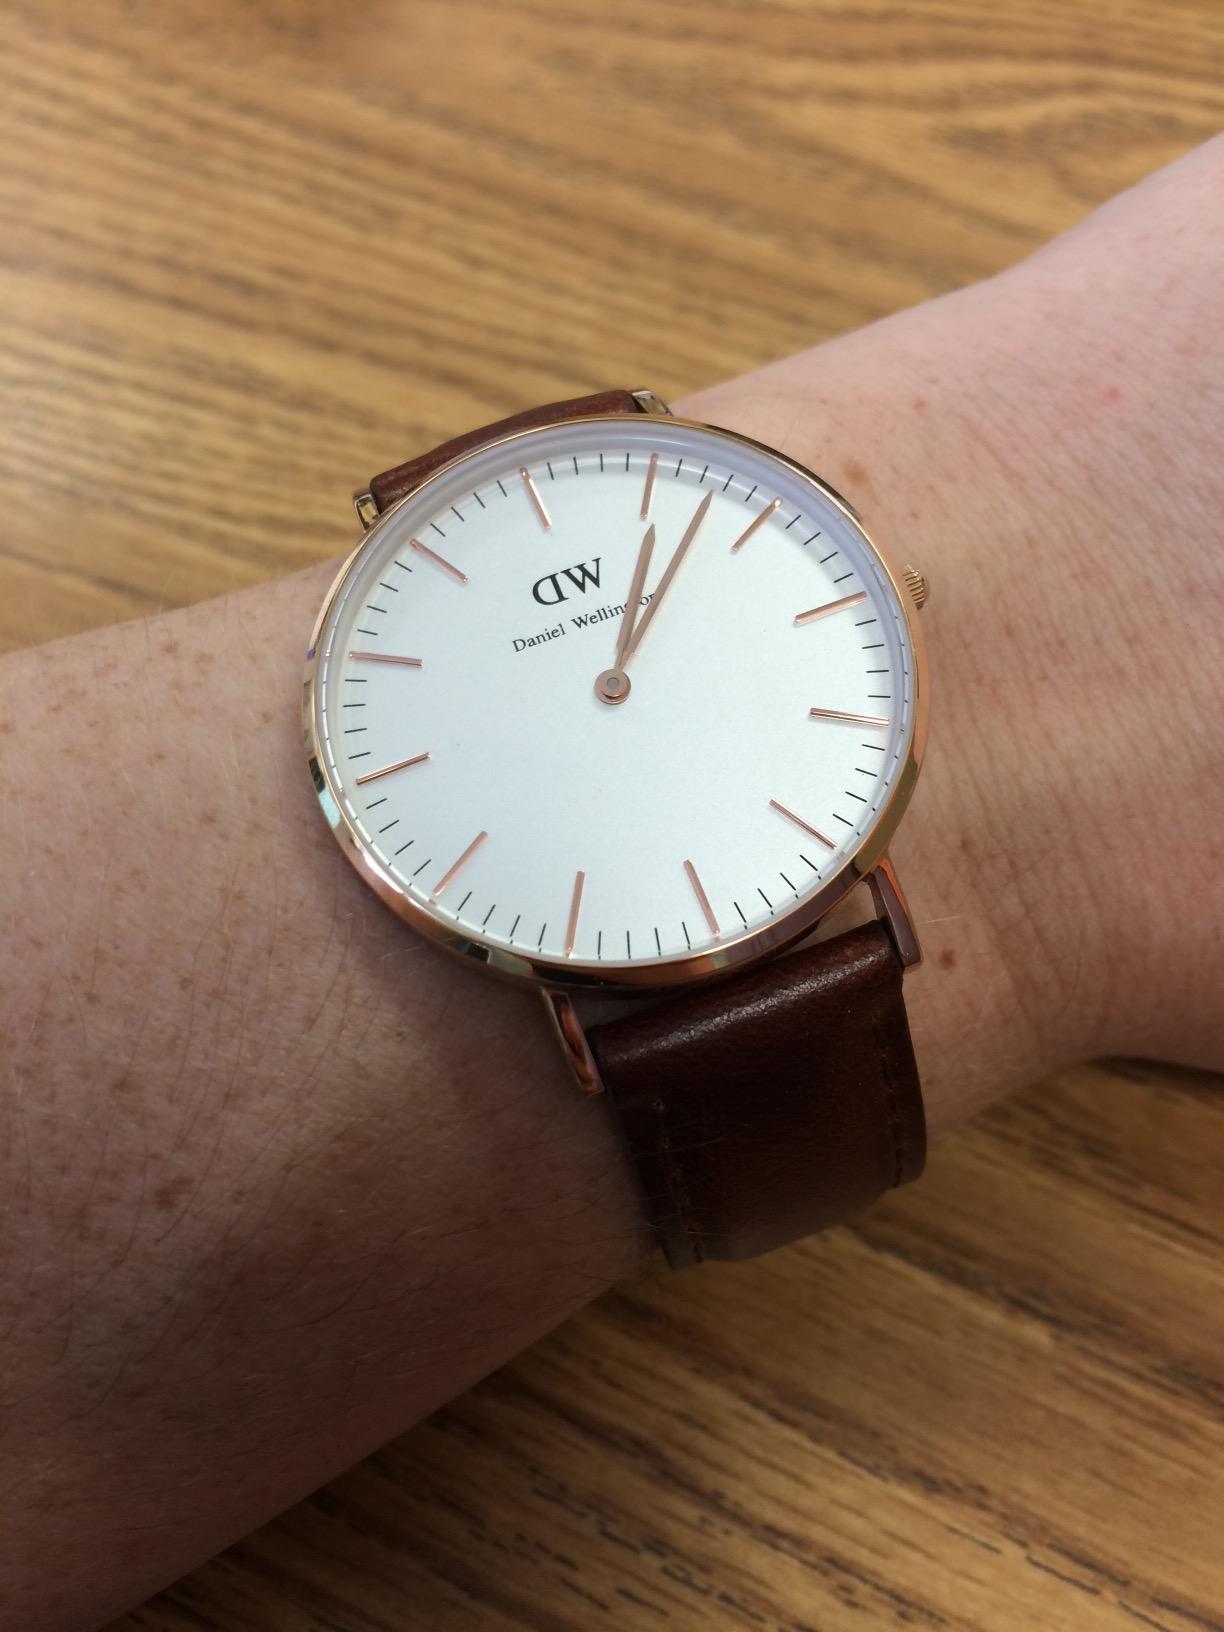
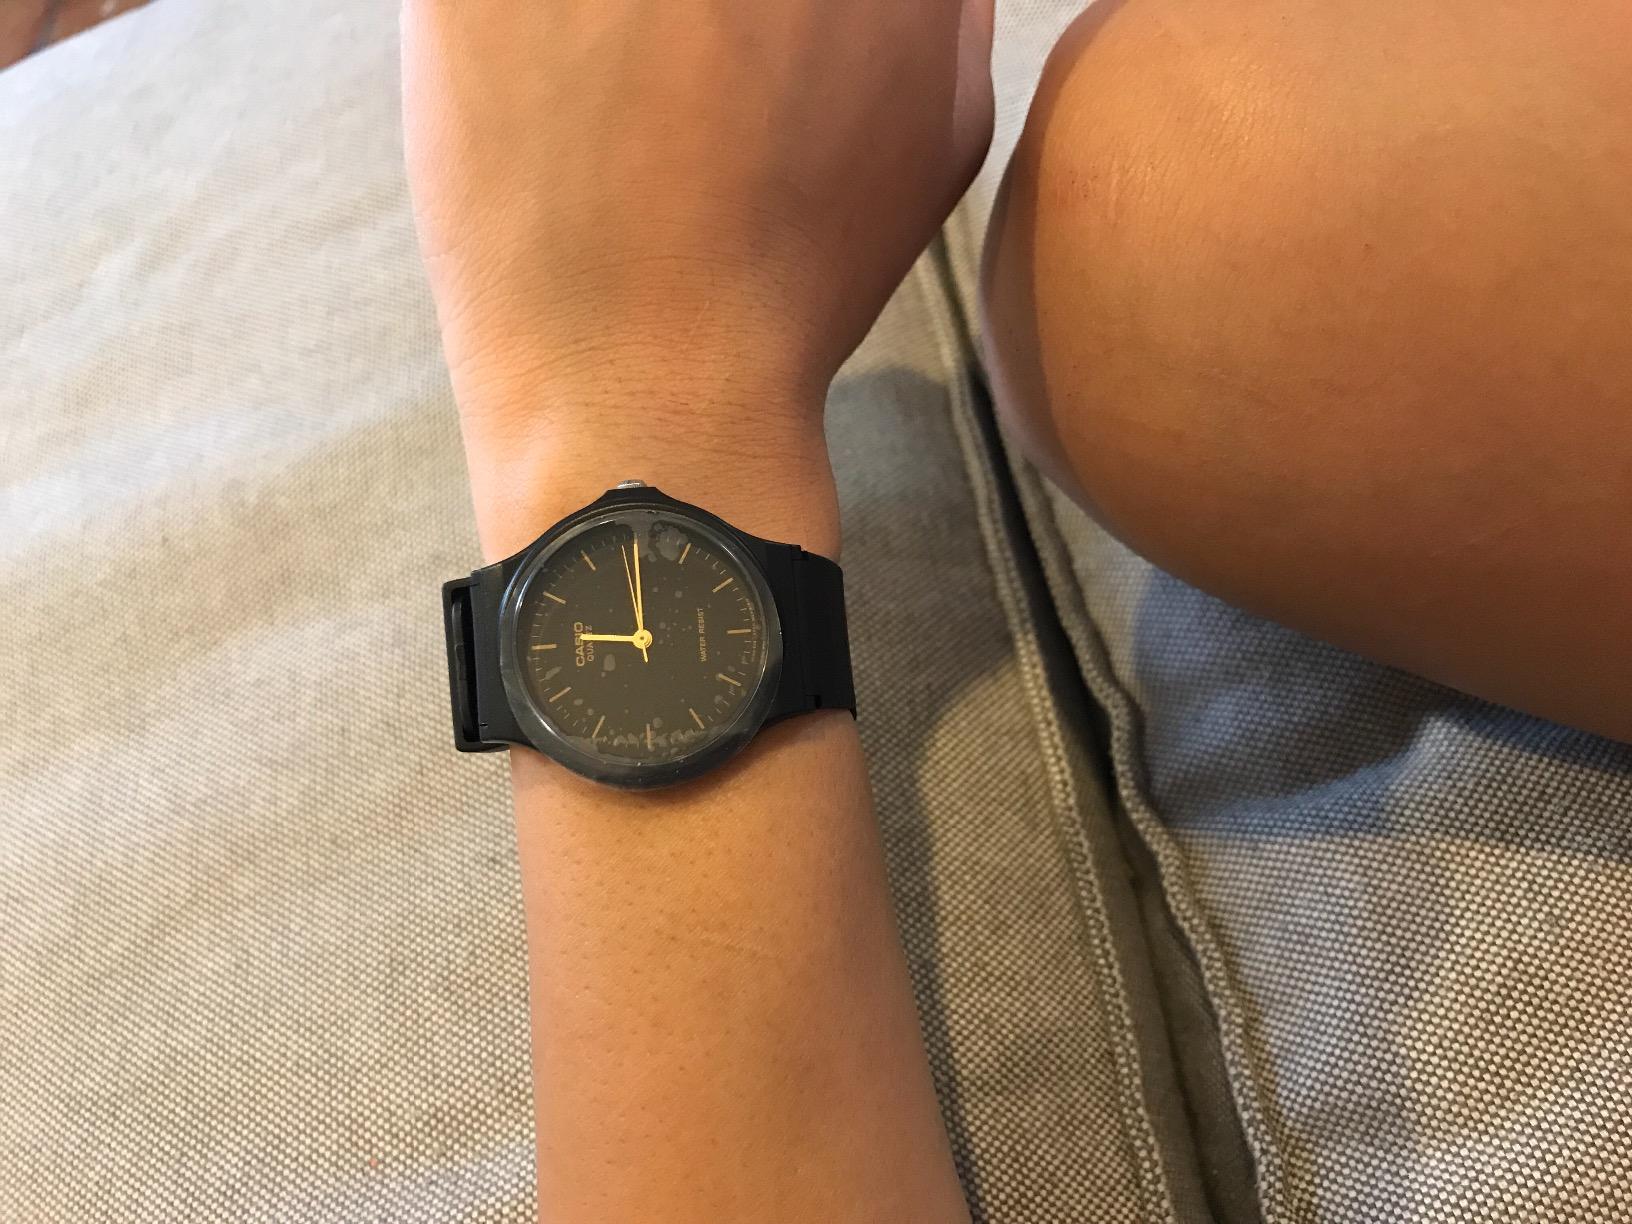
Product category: accessories_watch
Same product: no